Chappel & Wakes Colne railway station

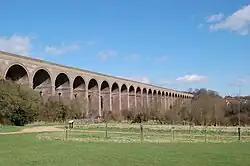
The Chappel viaduct

Chappel & Wakes Colne is unstaffed but has a self-service ticket machine. The platform buildings, on the station's west side, are restored to 1950s style but are part of the museum, and entered from ground-floor level.